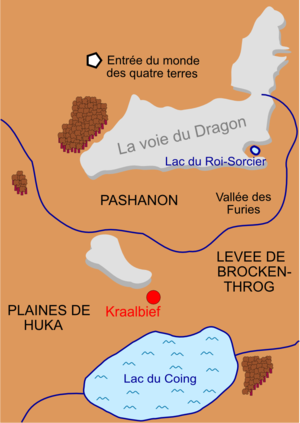
Monde des Jarka Ruus dans le cycle Shannara
Shannara est une suite littéraire de fantasy écrite par Terry Brooks. La plupart des livres nous racontent les aventures de la famille Ohmsford dans un futur post-apocalyptique. L'action se déroule dans les Quatre Terres où la magie a remplacé la technologie.